Floating-point arithmetic

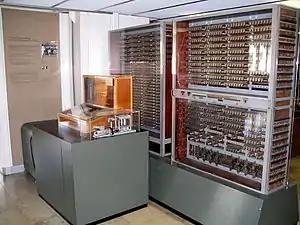
An early electromechanical programmable computer, the Z3, included floating-point arithmetic (replica on display at Deutsches Museum in Munich).

In computing, floating-point arithmetic (FP) is arithmetic on subsets of real numbers formed by a "significand" (a signed sequence of a fixed number of digits in some base) multiplied by an integer power of that base.